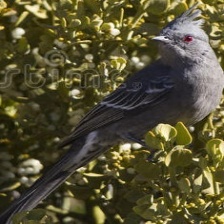
Species: PHAINOPEPLA
Scientific name: PHAINOPEPLA NITENS